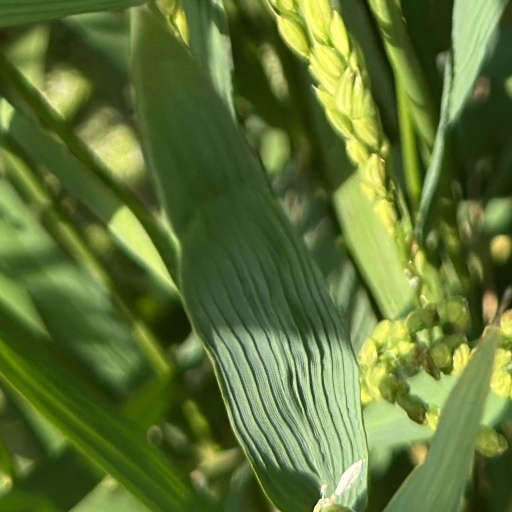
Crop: rice